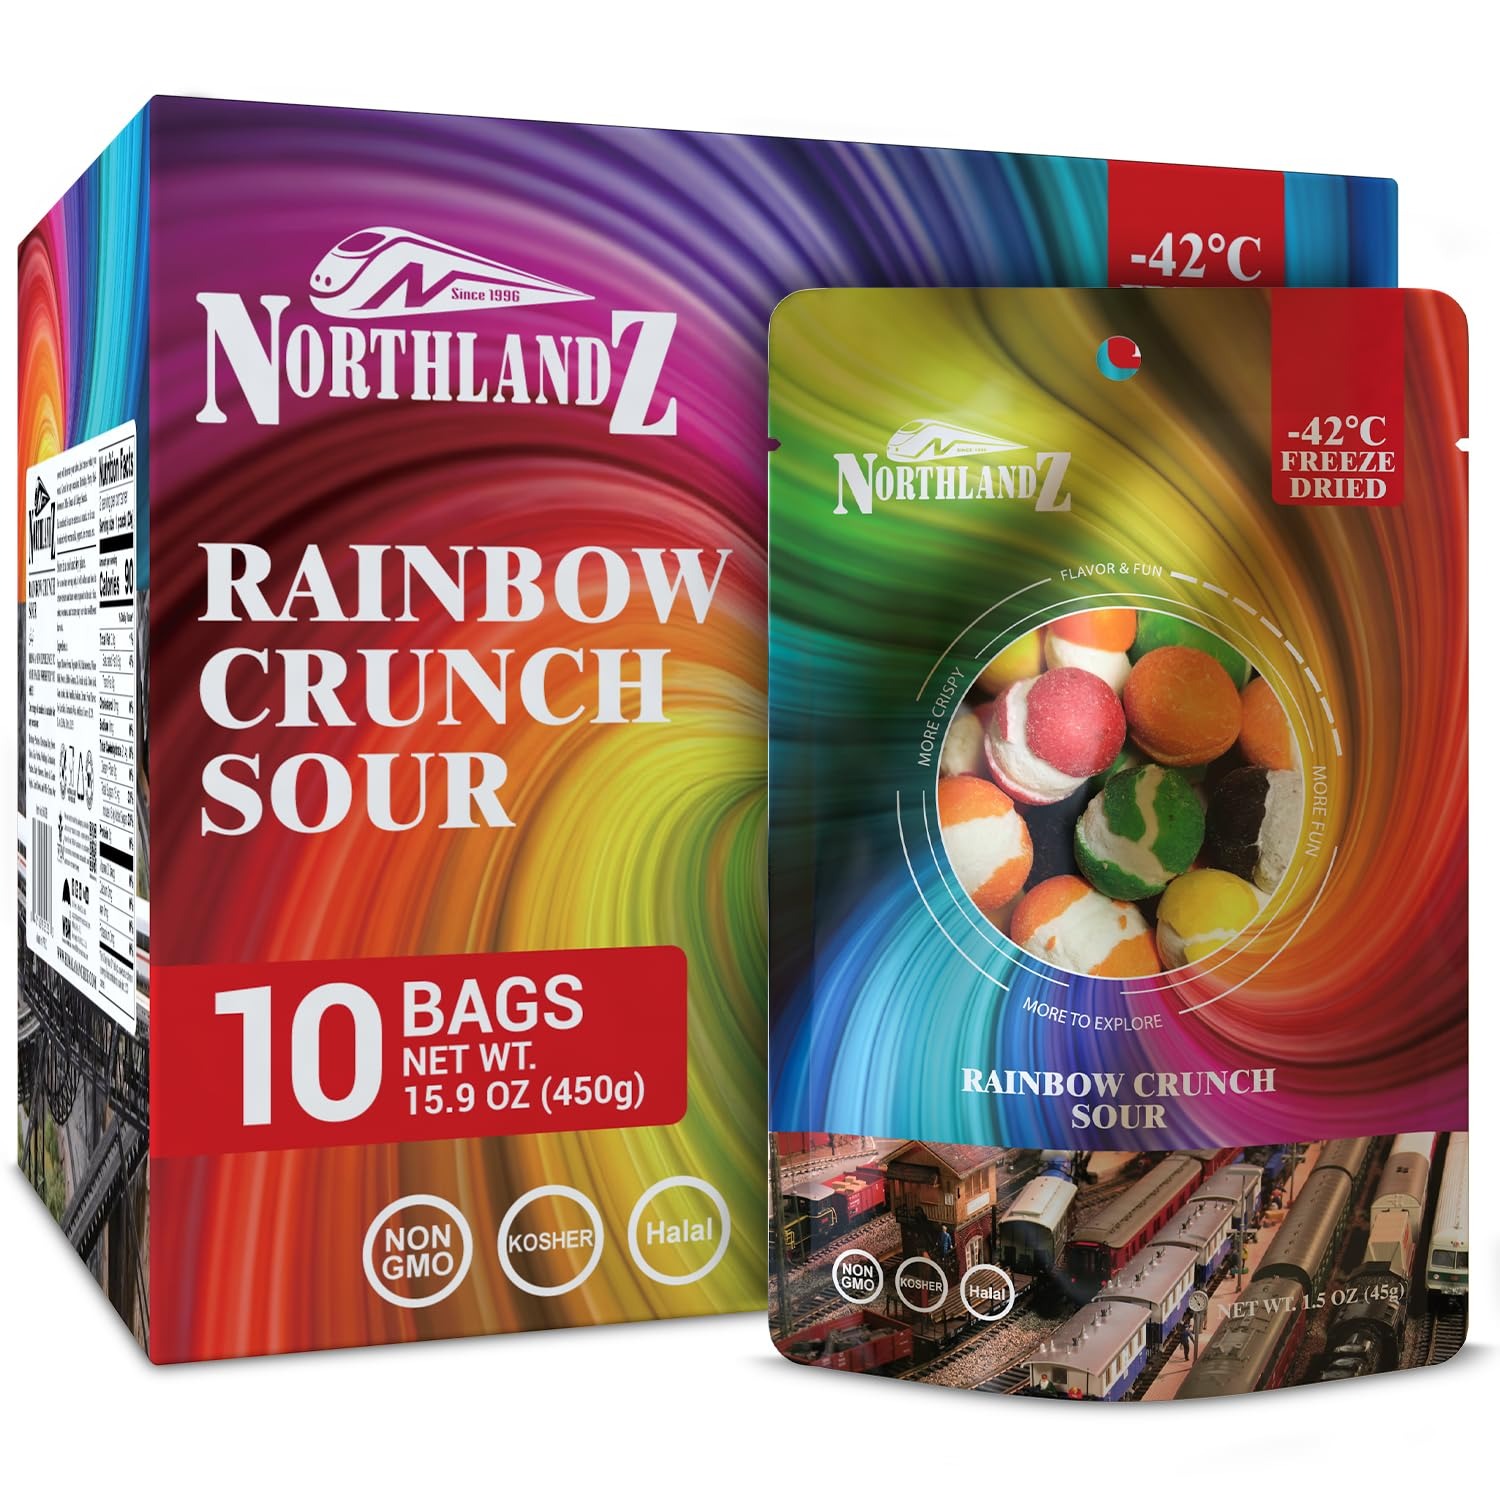
Item Name: NORTHLANDZ Freeze Dried Candy | RAINBOW CRUNCH SOUR | Pack of 10 | Tangy Assorted Fruit Flavors | 1.5oz/each | Unique Crunchy Texture | Ideal Snack or Gift
Bullet Point 1: Bursting with Tangy Fruit Flavors: Indulge in a vibrant mix of sour Strawberry, Orange, Lemon, Grape, and Lime flavors, freeze-dried to perfection for a delightful crunch.
Bullet Point 2: Enhanced Sweetness & Texture: Freeze-dried at -42°C to lock in intense flavors and a light, crispy texture without sticking to your teeth. Perfect for sour candy lovers!
Bullet Point 3: Convenient Pack of 10: Each pack contains ten 1.5oz (45g) pouches, perfect for snacking on the go, sharing with friends, or enjoying anytime.
Bullet Point 4: Versatile Snack for All Occasions: Great for road trips, outdoor adventures, emergency food storage, or as a tangy treat for your candy cravings.
Bullet Point 5: Gift-Ready for Celebrations: Ideal for birthdays, holidays, and parties, these sour candies are a fun and unique gift for candy enthusiasts.
Bullet Point 6: Resealable 10xPouch: Open and enjoy directly from the pouch without any mess.
Value: 10.0
Unit: Count

Price: 29.99